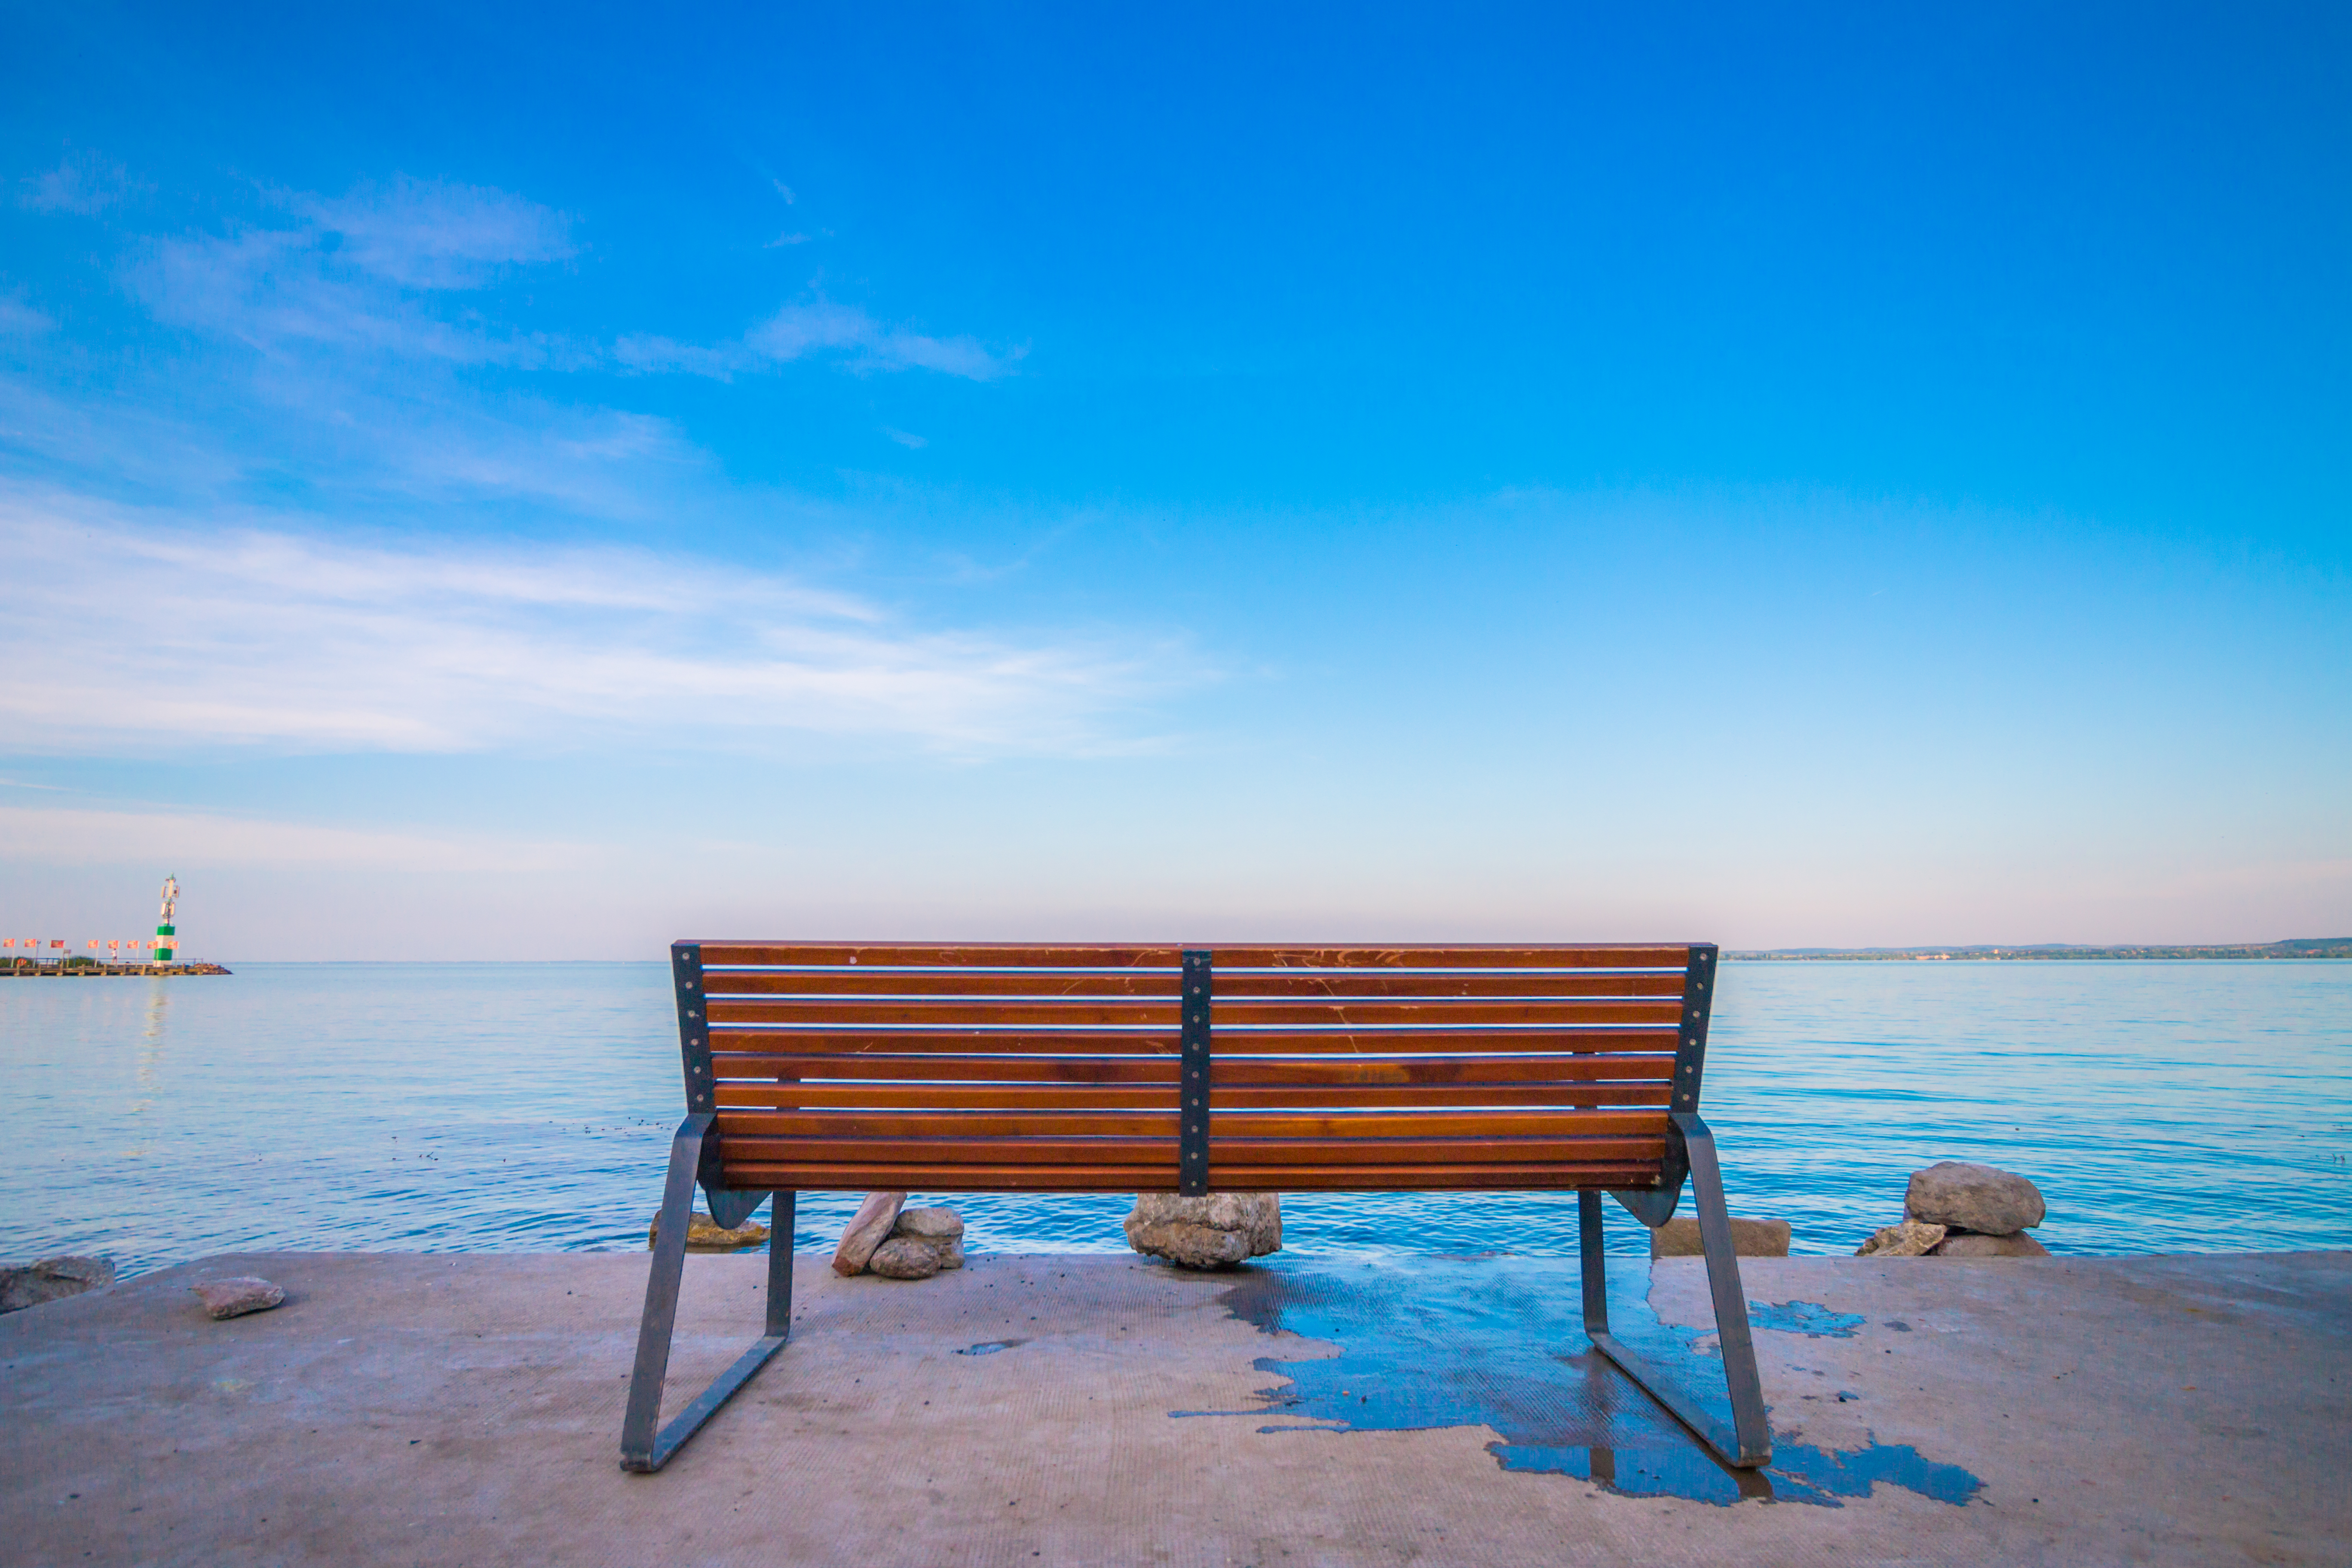
beach, sea, water, ocean, horizon, sky, sunset, bench, sunlight, morning, shore, vacation, blue, furniture